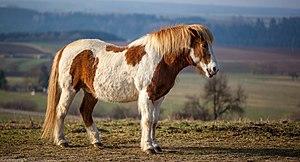
Blaise Bersinger, né en 1991 à Sydney, est un humoriste et comédien improvisateur suisse.
L'islandais est un cheval de selle de petite taille qui forme l'unique race chevaline originaire d'Islande. Ces animaux sont vraisemblablement les descendants directs des montures amenées en bateau par les Vikings lors de la colonisation de l'Islande. Les Islandais sont toujours restés très fiers de leurs chevaux qu'ils citent régulièrement dans leurs sagas. Les importations de chevaux sont interdites sur l'île depuis le Xᵉ siècle et de ce fait, l'islandais n'a pas subi de croisements depuis les années 900. Il resta très longtemps une race exclusive à l'île d'Islande et la sélection naturelle lui permit d'acquérir une grande résistance aux conditions climatiques en se contentant d'une nourriture pauvre.